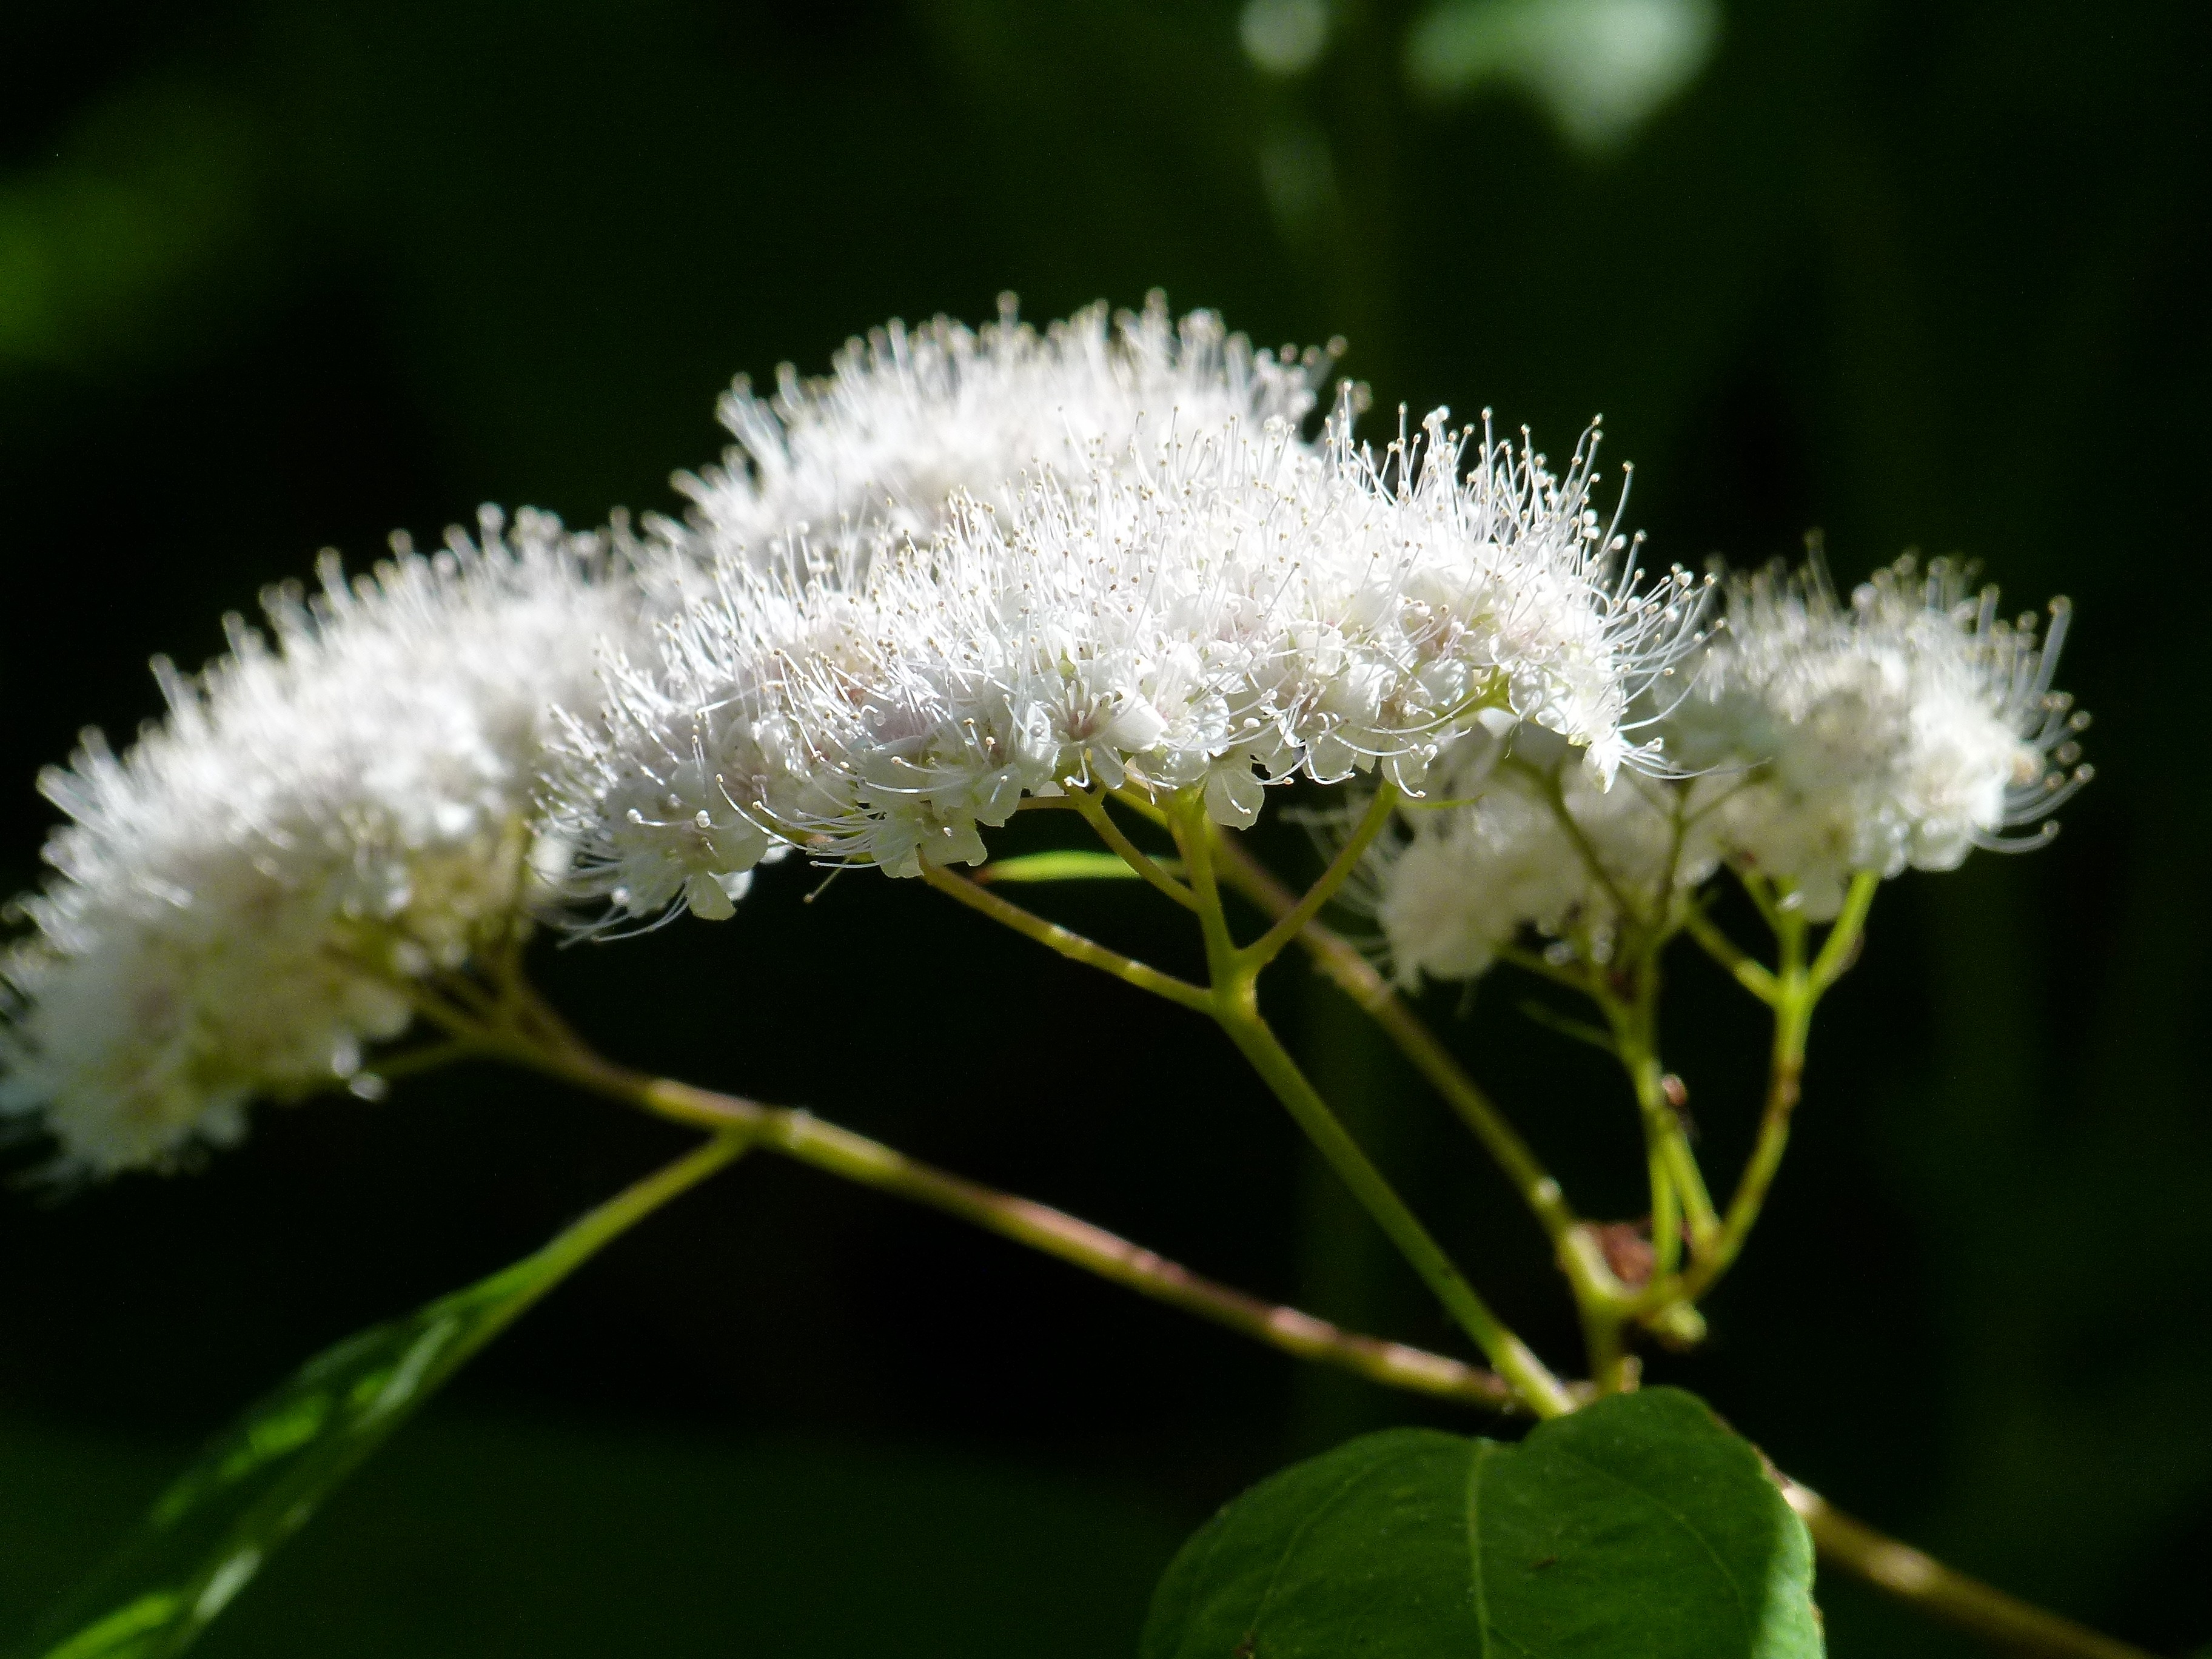
nature, branch, blossom, plant, meadow, flower, ripe, produce, macro, autumn, botany, flora, season, wild flower, wildflower, close up, wild plant, outdoors, shrub, withered, macro photography, flowering plant, ripe fruit, plant stem, land plant